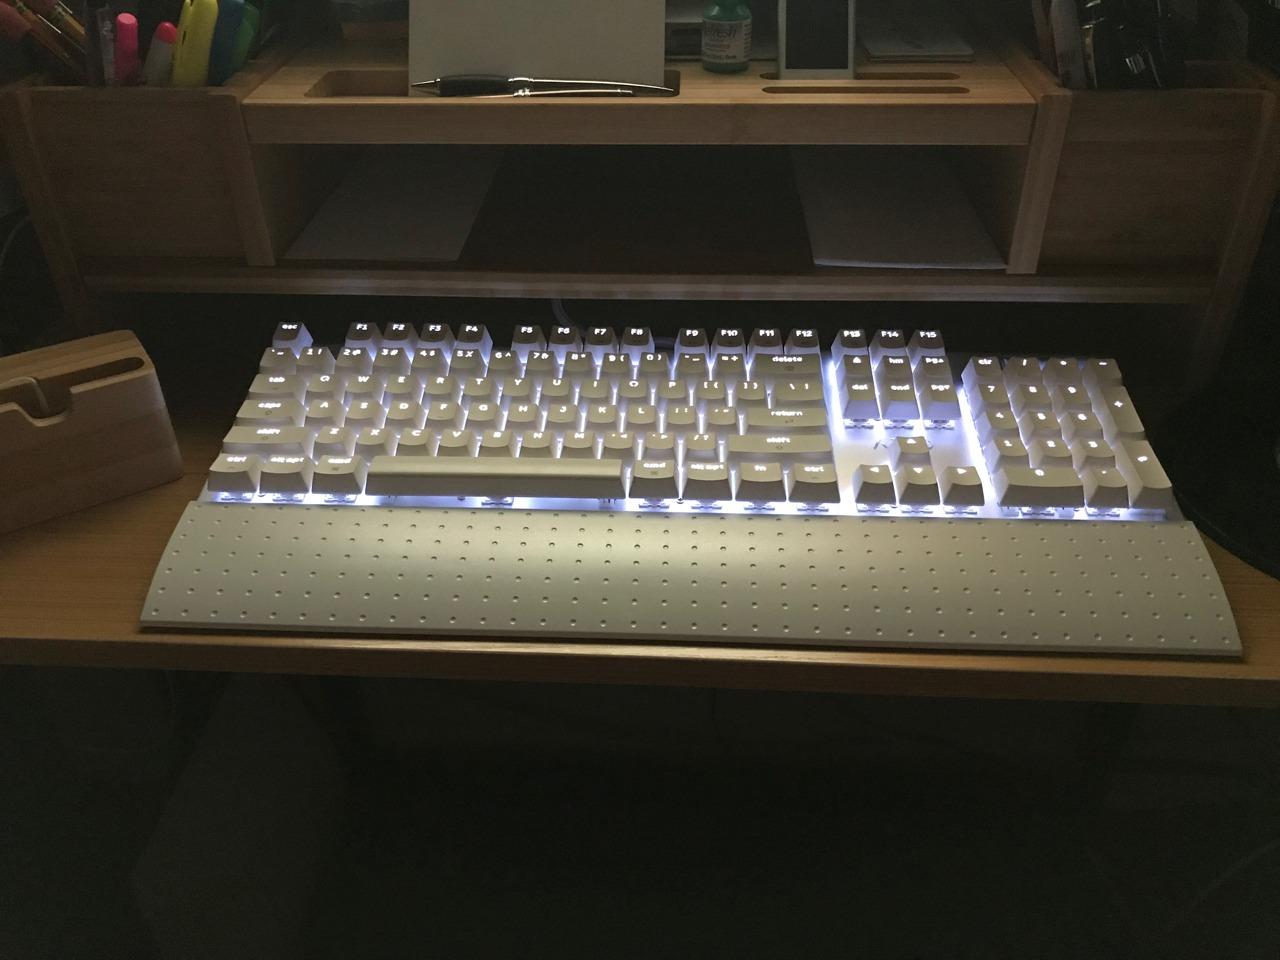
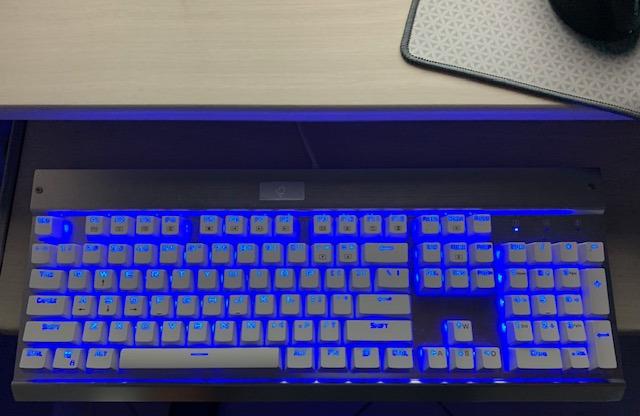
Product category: keyboard
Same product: no